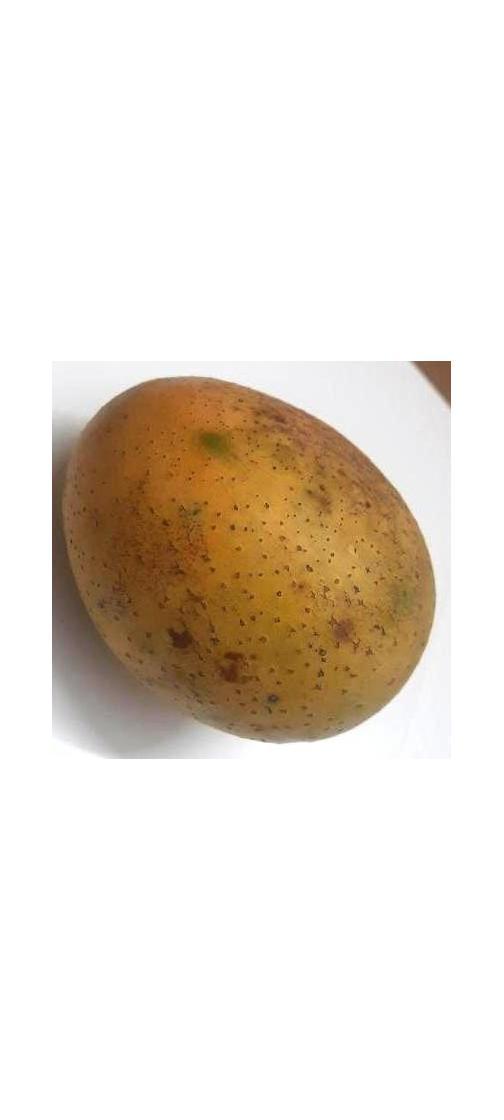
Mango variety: Gourmoti